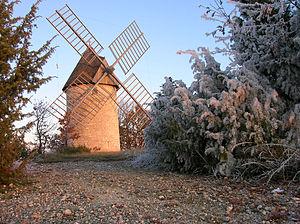
Valprionde est une ancienne commune française située dans le département du Lot, en région Midi-Pyrénées, devenue, le 1ᵉʳ janvier 2016, une composante de la commune nouvelle de Montcuq-en-Quercy-Blanc.
Montaigu-de-Quercy est une commune française située dans le département de Tarn-et-Garonne, en région Occitanie.